Answer in natural language. Which point is closer to the camera taking this photo, point A  or point B? Choose between the following options: B or A
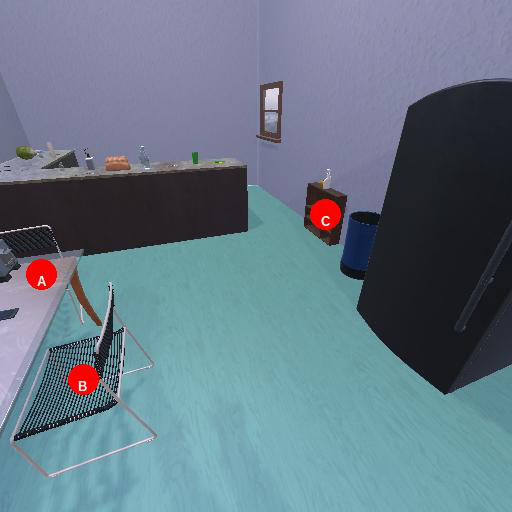
<answer>B</answer>